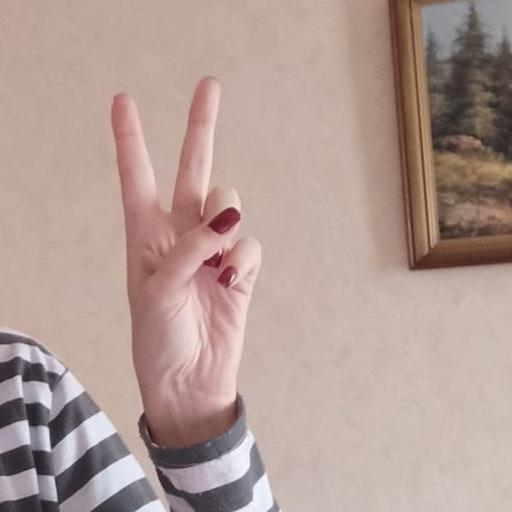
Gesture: peace